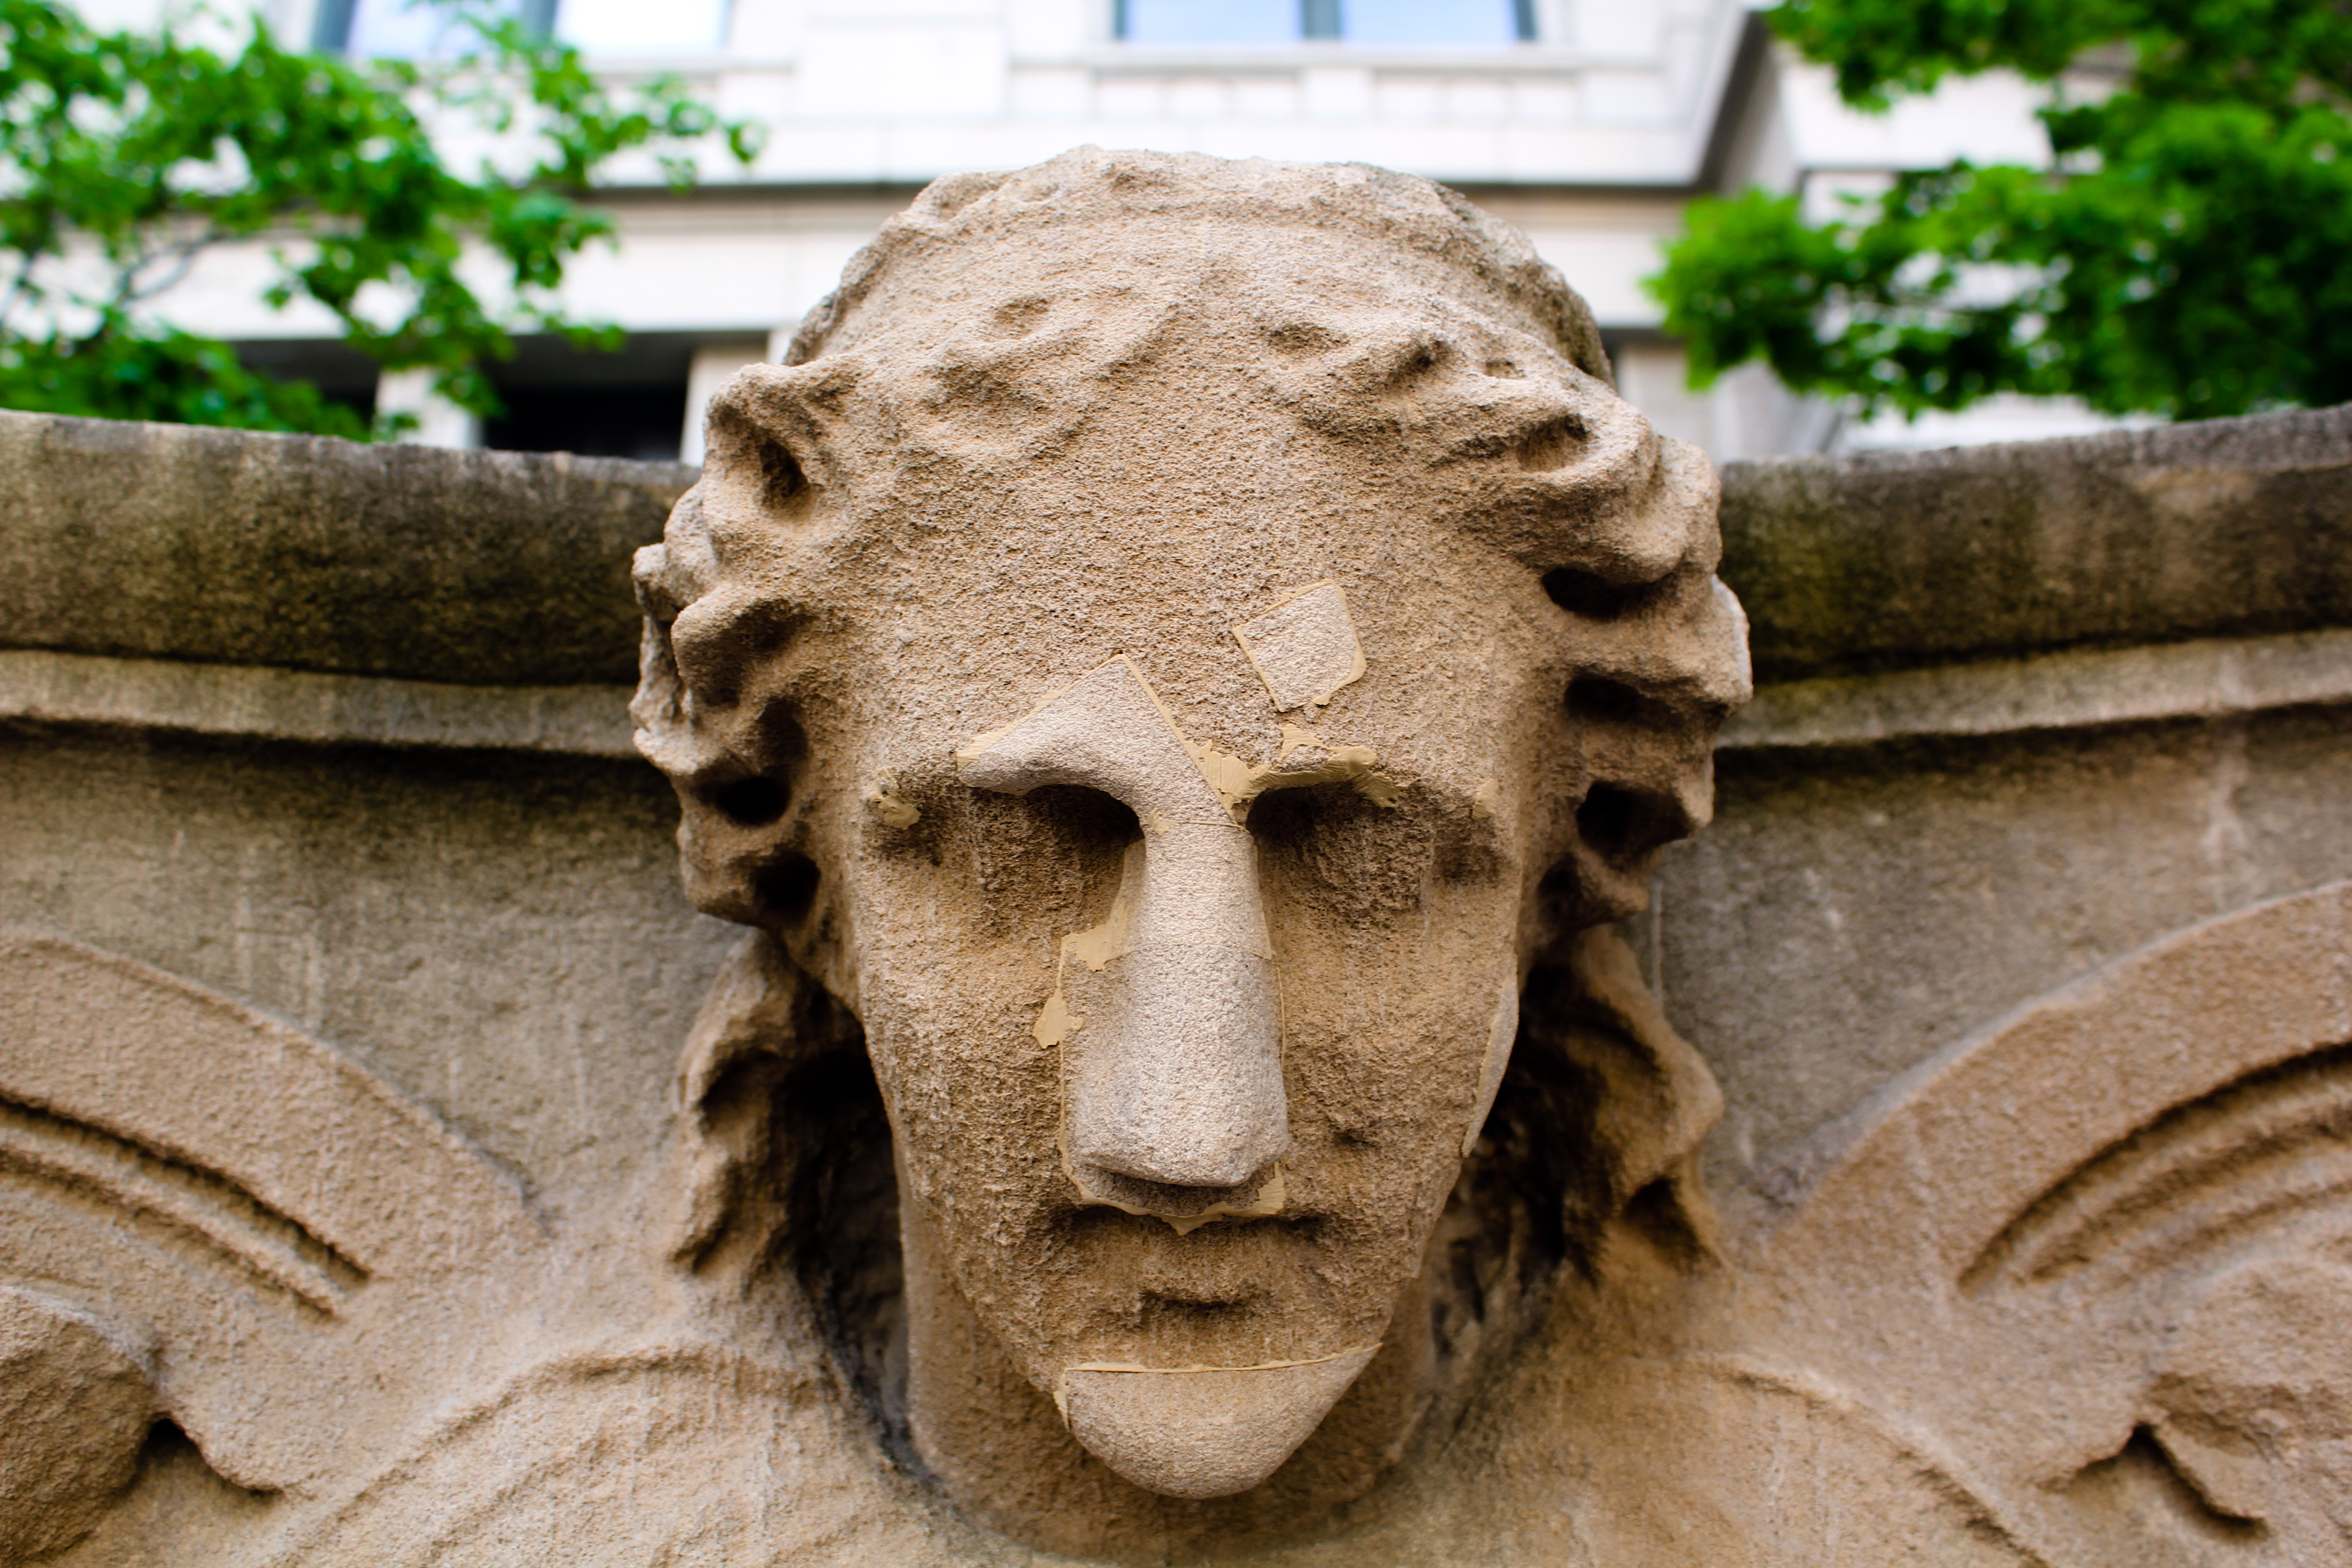
sculpture, stone carving, face, statue, carving, head, art, forehead, classical sculpture, eye, relief, monument, architecture, ancient history, temple, artifact, gargoyle, rock, history, smile, nonbuilding structure, facade